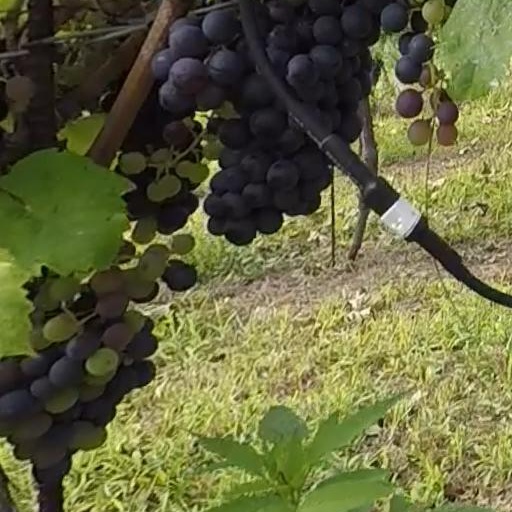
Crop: grape